Operation Wikinger

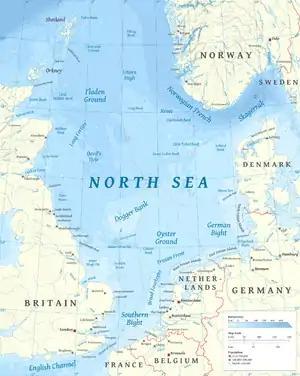

On 21 February, 4 , II./KG 26, equipped with Heinkel He 111 bombers and based at Neumünster, Schleswig-Holstein as part of (General der Flieger Hans Geisler), was briefed to fly an anti-shipping raid between the Thames Estuary and the Humber Estuary. The crews were ready by on 22 February and began to take off at Visibility over the North Sea was estimated at with a full moon to the south-east. The first bomber airborne was 1H+IM, flown by Feldwebel Jäger who headed north, then used the south end of Sylt as a route marker and flew on a bearing of 241° towards the Humber at .